Elmira and Seneca Lake Railway

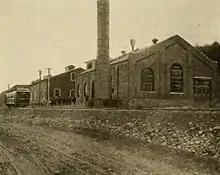
Exterior of power house

The power house was a brick building on a stone foundation laid in cement mortar. The roof was carried in steel trusses and covered with slate, with Ved tile trimmings. The floors of both engine and boiler rooms are of cement.